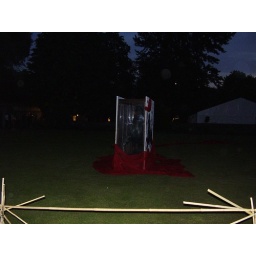
The 500,000 pound horse is encased in a glass box!!